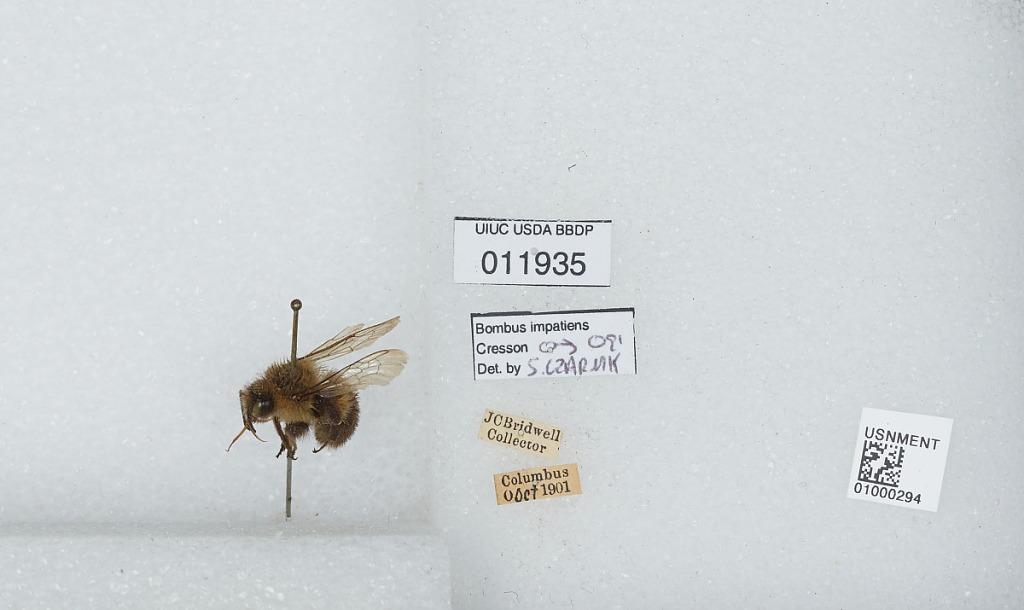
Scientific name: Bombus (Pyrobombus) impatiens Cresson
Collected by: J. Bridwell
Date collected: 1901-10-
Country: United States
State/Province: Ohio
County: Franklin
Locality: Columbus
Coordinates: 39.98, -82.98
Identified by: Czarnik, S.